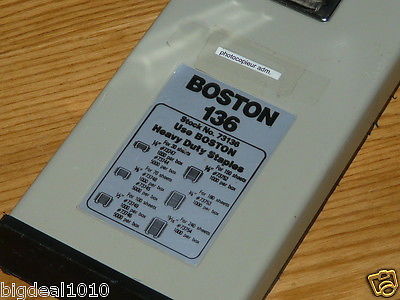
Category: stapler